The Cement Garden (film)

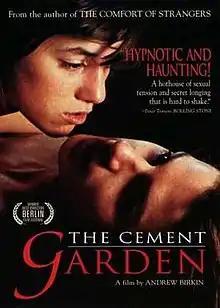
Film poster

The Cement Garden is a 1993 British drama film written and directed by Andrew Birkin. It is based on the 1978 novel written by Ian McEwan. It was entered into the 43rd Berlin International Film Festival, where Birkin won the Silver Bear for Best Director.